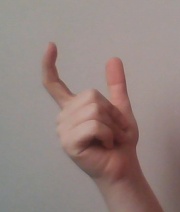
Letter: nun